Bassett Lodge and Range Cafe

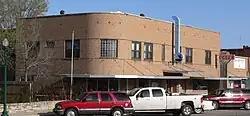

The Bassett Lodge and Range Cafe, located at 205 Clark in Bassett, Nebraska, USA, was built during 1949–51. It was designed by local architect and lumberyard owner Thomas J. Galleher in Moderne style. It is designated Nebraska historic resource RO01-041 and was listed on the National Register of Historic Places in 2006.